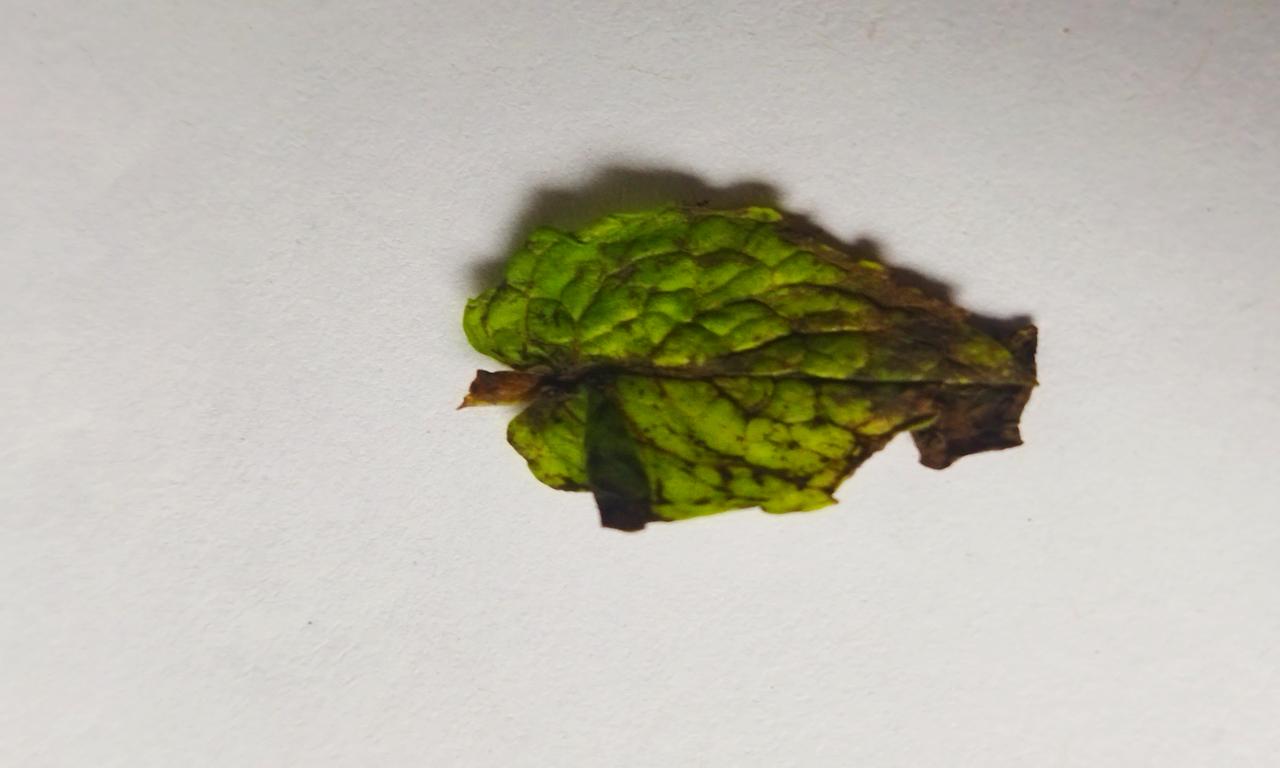
Label: Spoiled